Les Mureaux 3

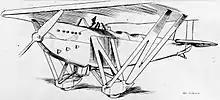
Les Mureaux 3 C.2 perspective drawing from NACA Aircraft Circular No.42

The Les Mureaux 3 C.2 (with C.2 the standard French military designation for a two-seat "chasseur" or fighter) was designed by André Brunet and his name is often combined with the manufacturer's in the aircraft name. It had an almost entirely duralumin structure and the forward fuselage was also dural covered. The wings and rear fuselage were fabric covered.